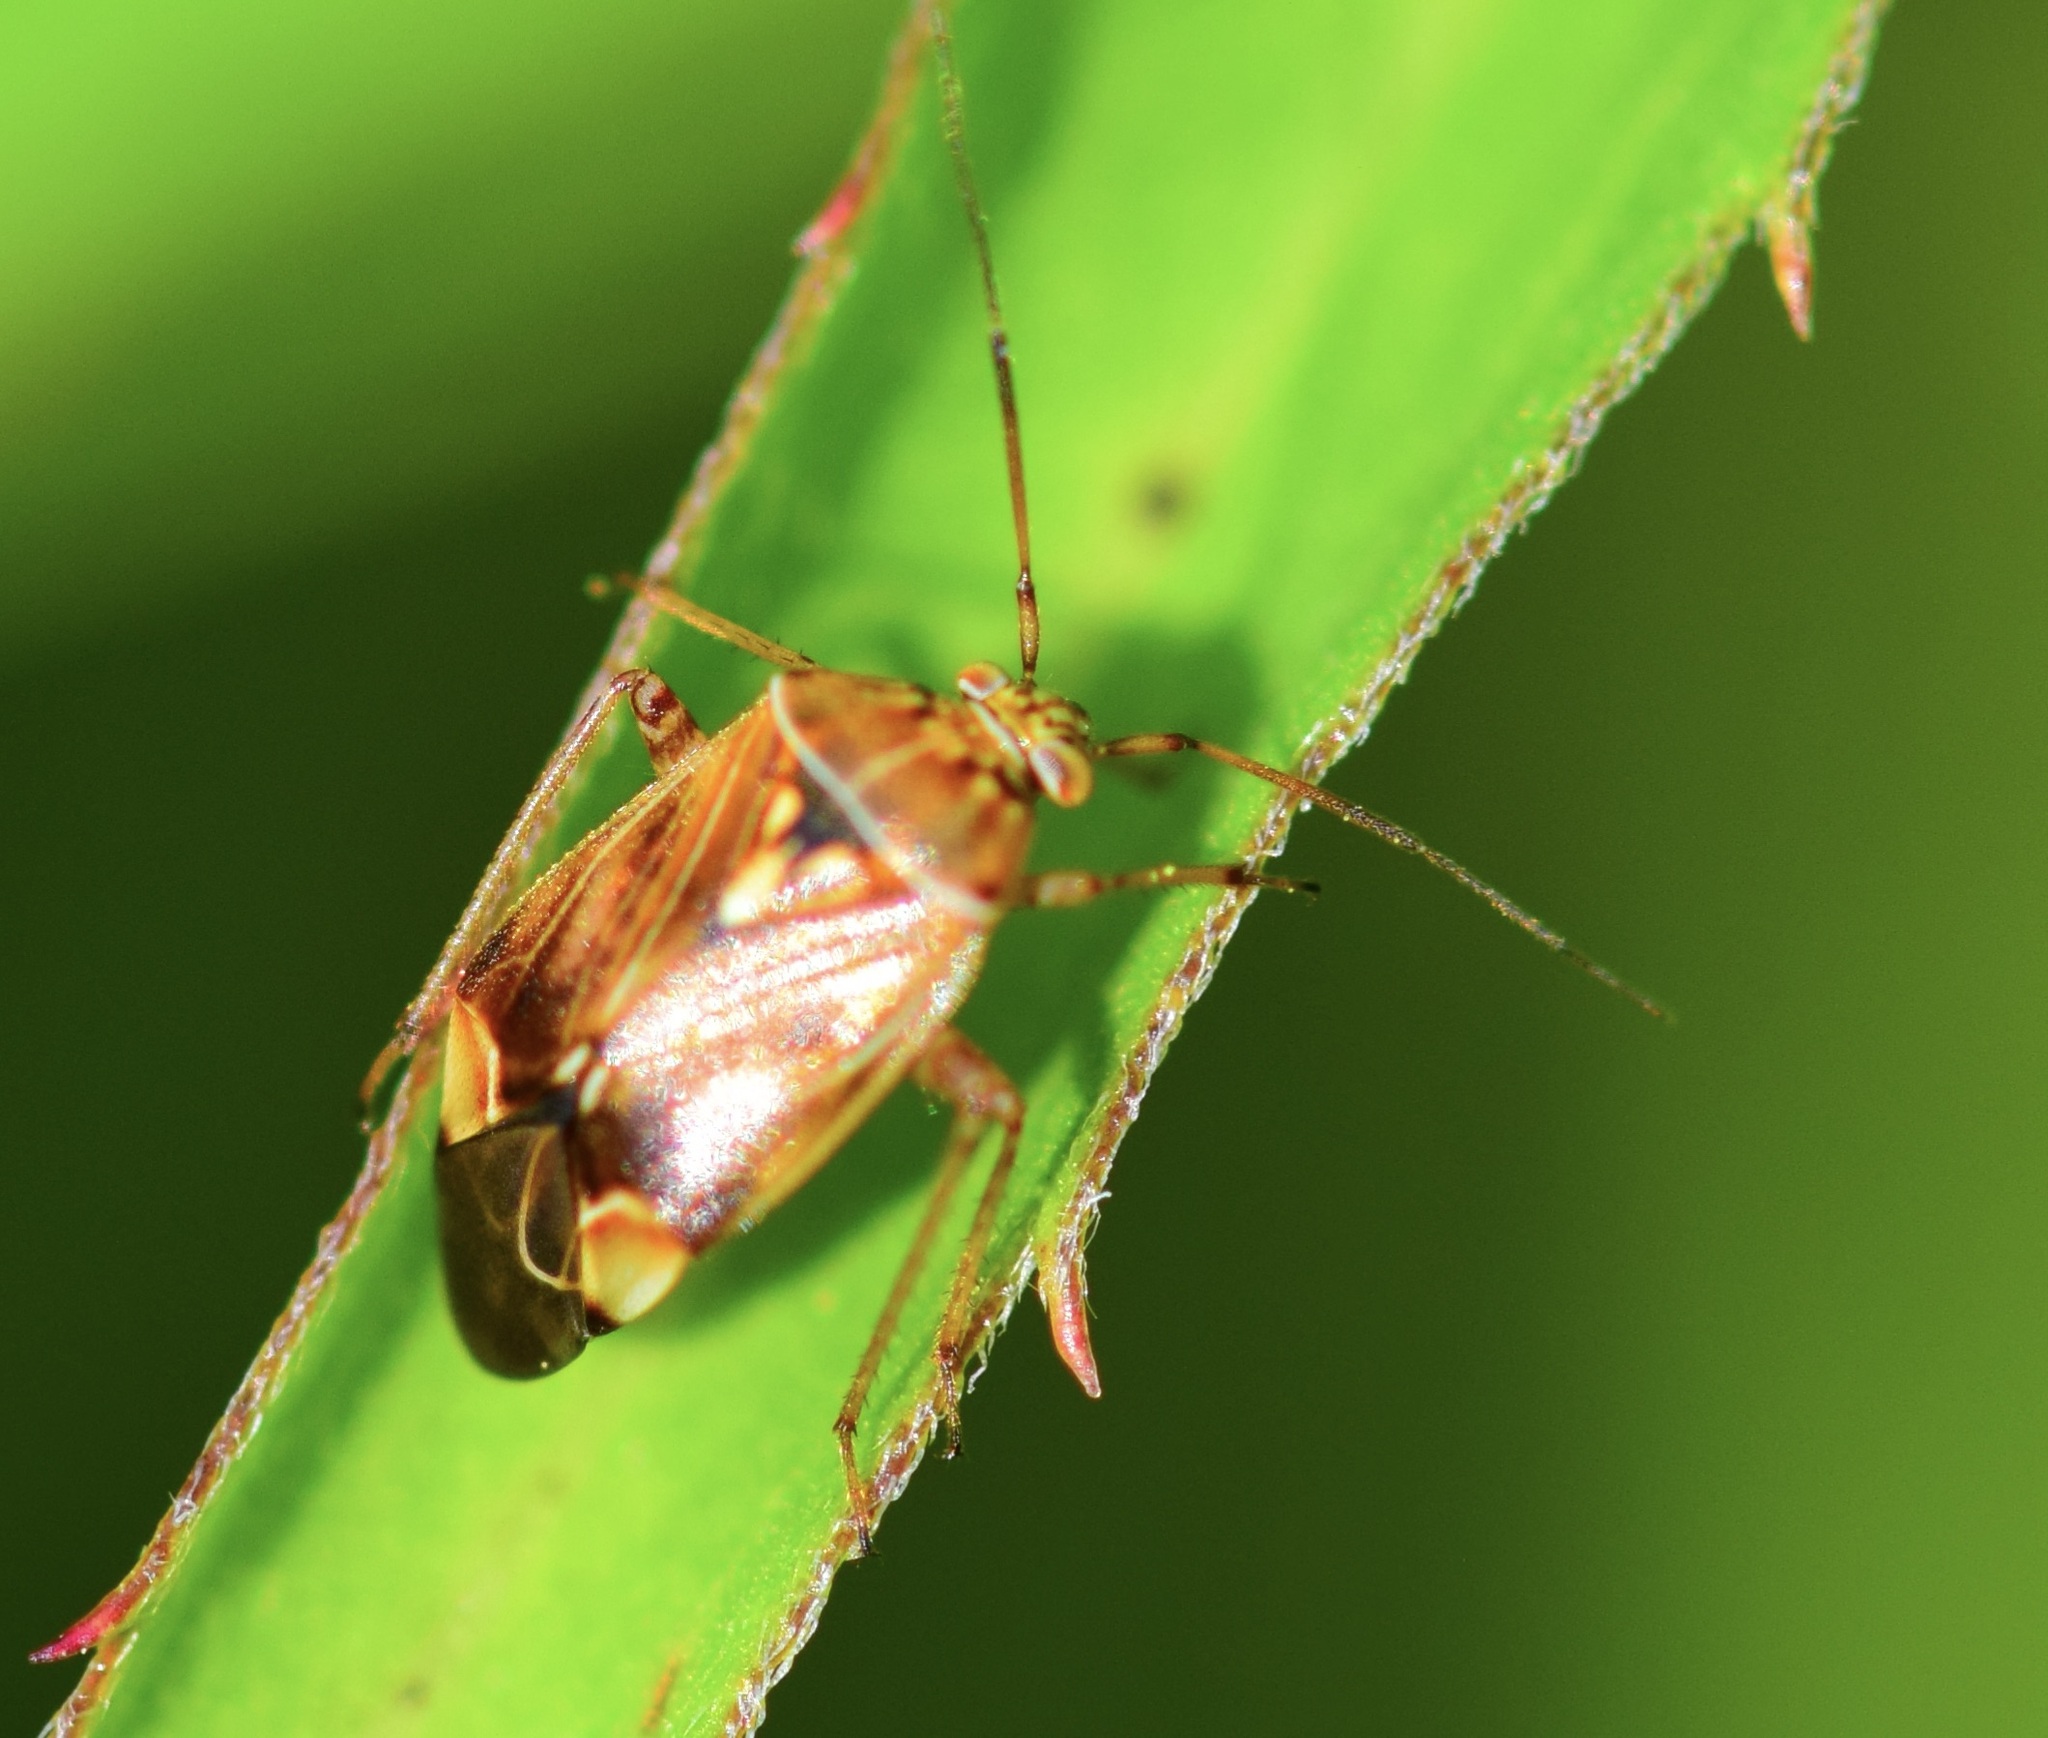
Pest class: lygus_bug